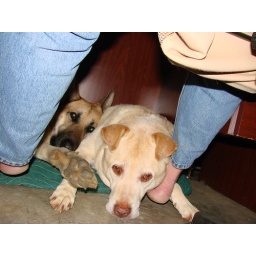
caesar casey shane's feet under desk blind shot 53108 (3)